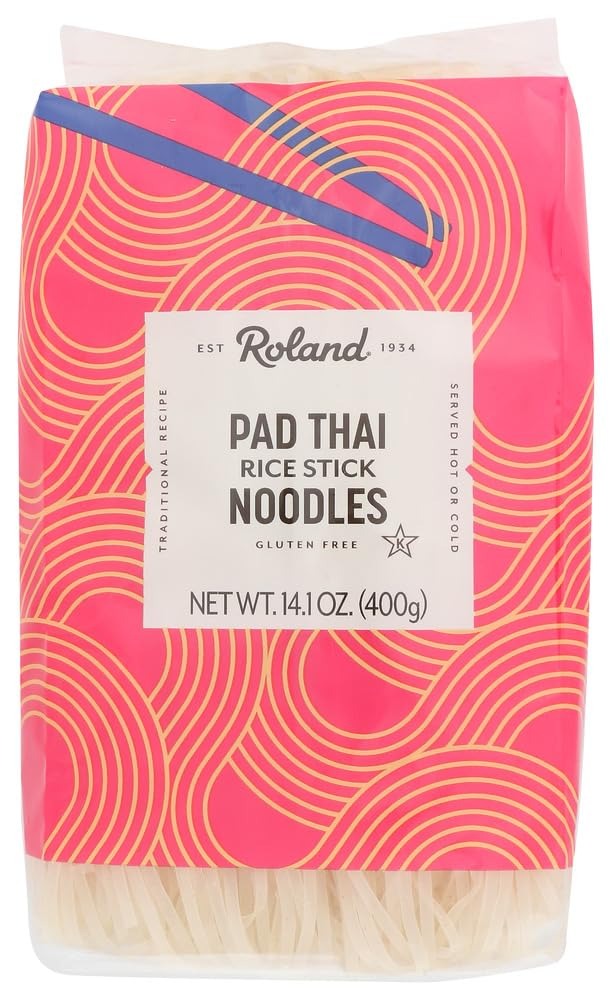
Item Name: Roland Rice Noodles, Pad Thai Sticks, 14 Ounce, Pack of 1
Bullet Point 1: Pad Thai noodles are used to bring simple starches to your menu
Bullet Point 2: Enhances the flavor in dishes such as soup or stir-fried meals
Bullet Point 3: This oriental noodle has a firm, (but not chewy) texture when cooked
Bullet Point 4: Delicious in all your favorite recipes
Bullet Point 5: Gluten free with zero grams of trans fat
Value: 420.0
Unit: ounce

Price: 9.23